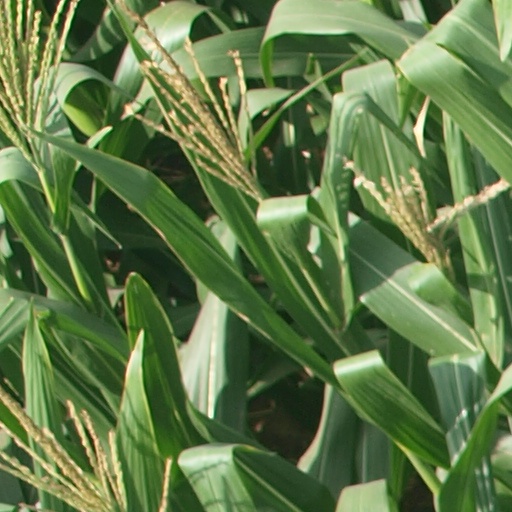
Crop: maize; corn